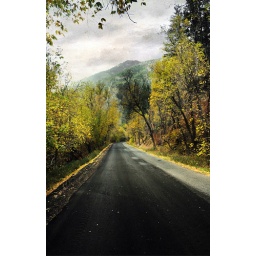
road in american fork canyon trees fall time hwy 2